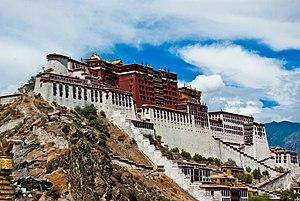
Le Potala
Le palais du Potala, aussi appelé Potala, à Lhassa, dans la région autonome du Tibet, est un dzong du XVIIᵉ siècle, situé sur la colline de Marpori, au centre de la vallée de Lhassa. Construit par le 5ᵉ dalaï-lama, Lobsang Gyatso, le Potala fut le lieu de résidence principal des dalaï-lamas successifs et hébergea le Gouvernement tibétain jusqu'à la fuite du 14ᵉ dalaï-lama en Inde durant le soulèvement tibétain de 1959. Comprenant un « palais blanc » et un « palais rouge », ainsi que leurs bâtiments annexes, l'édifice incarnait l'union du pouvoir spirituel et du pouvoir temporel et leur rôle respectif dans l'administration de la théocratie tibétaine.
Lobsang Gyatso, encore appelé Ngawang Lobsang Gyatso et surnommé « le Grand Cinquième » à Taktsé, le 21 octobre 1617 — 2 avril 1682, est le 5ᵉ dalaï-lama. Son surnom vient du fait qu'il ait été le premier dalaï-lama à être chef spirituel et temporel de tout le Tibet. Lozang Gyatso est aussi célèbre pour avoir établi la capitale tibétaine à Lhassa et fait construire le palais du Potala.
Syracuse est un standard de la chanson française de 1962, écrit par Bernard Dimey et composé par Henri Salvador, interprété et repris par de nombreux interprètes dont Jean Sablon, Henri Salvador, et Yves Montand.